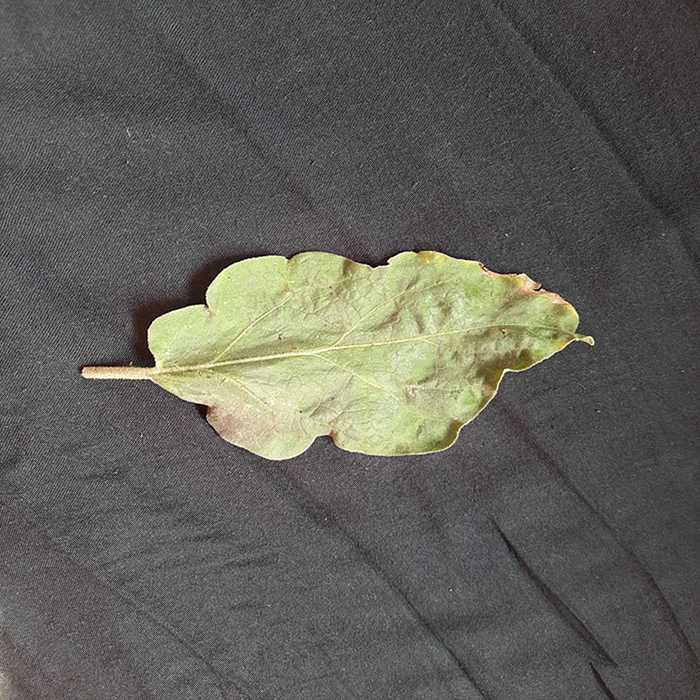
Plant: Eggplant
Label: Eggplant begomovirus